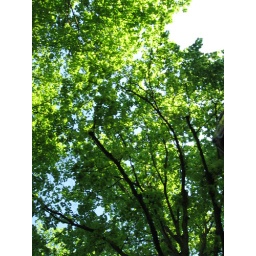
&lt;b&gt;Day 114/365 - Apr 24th&lt;/b&gt;The trees are so green now!I love the white part in the corner :]